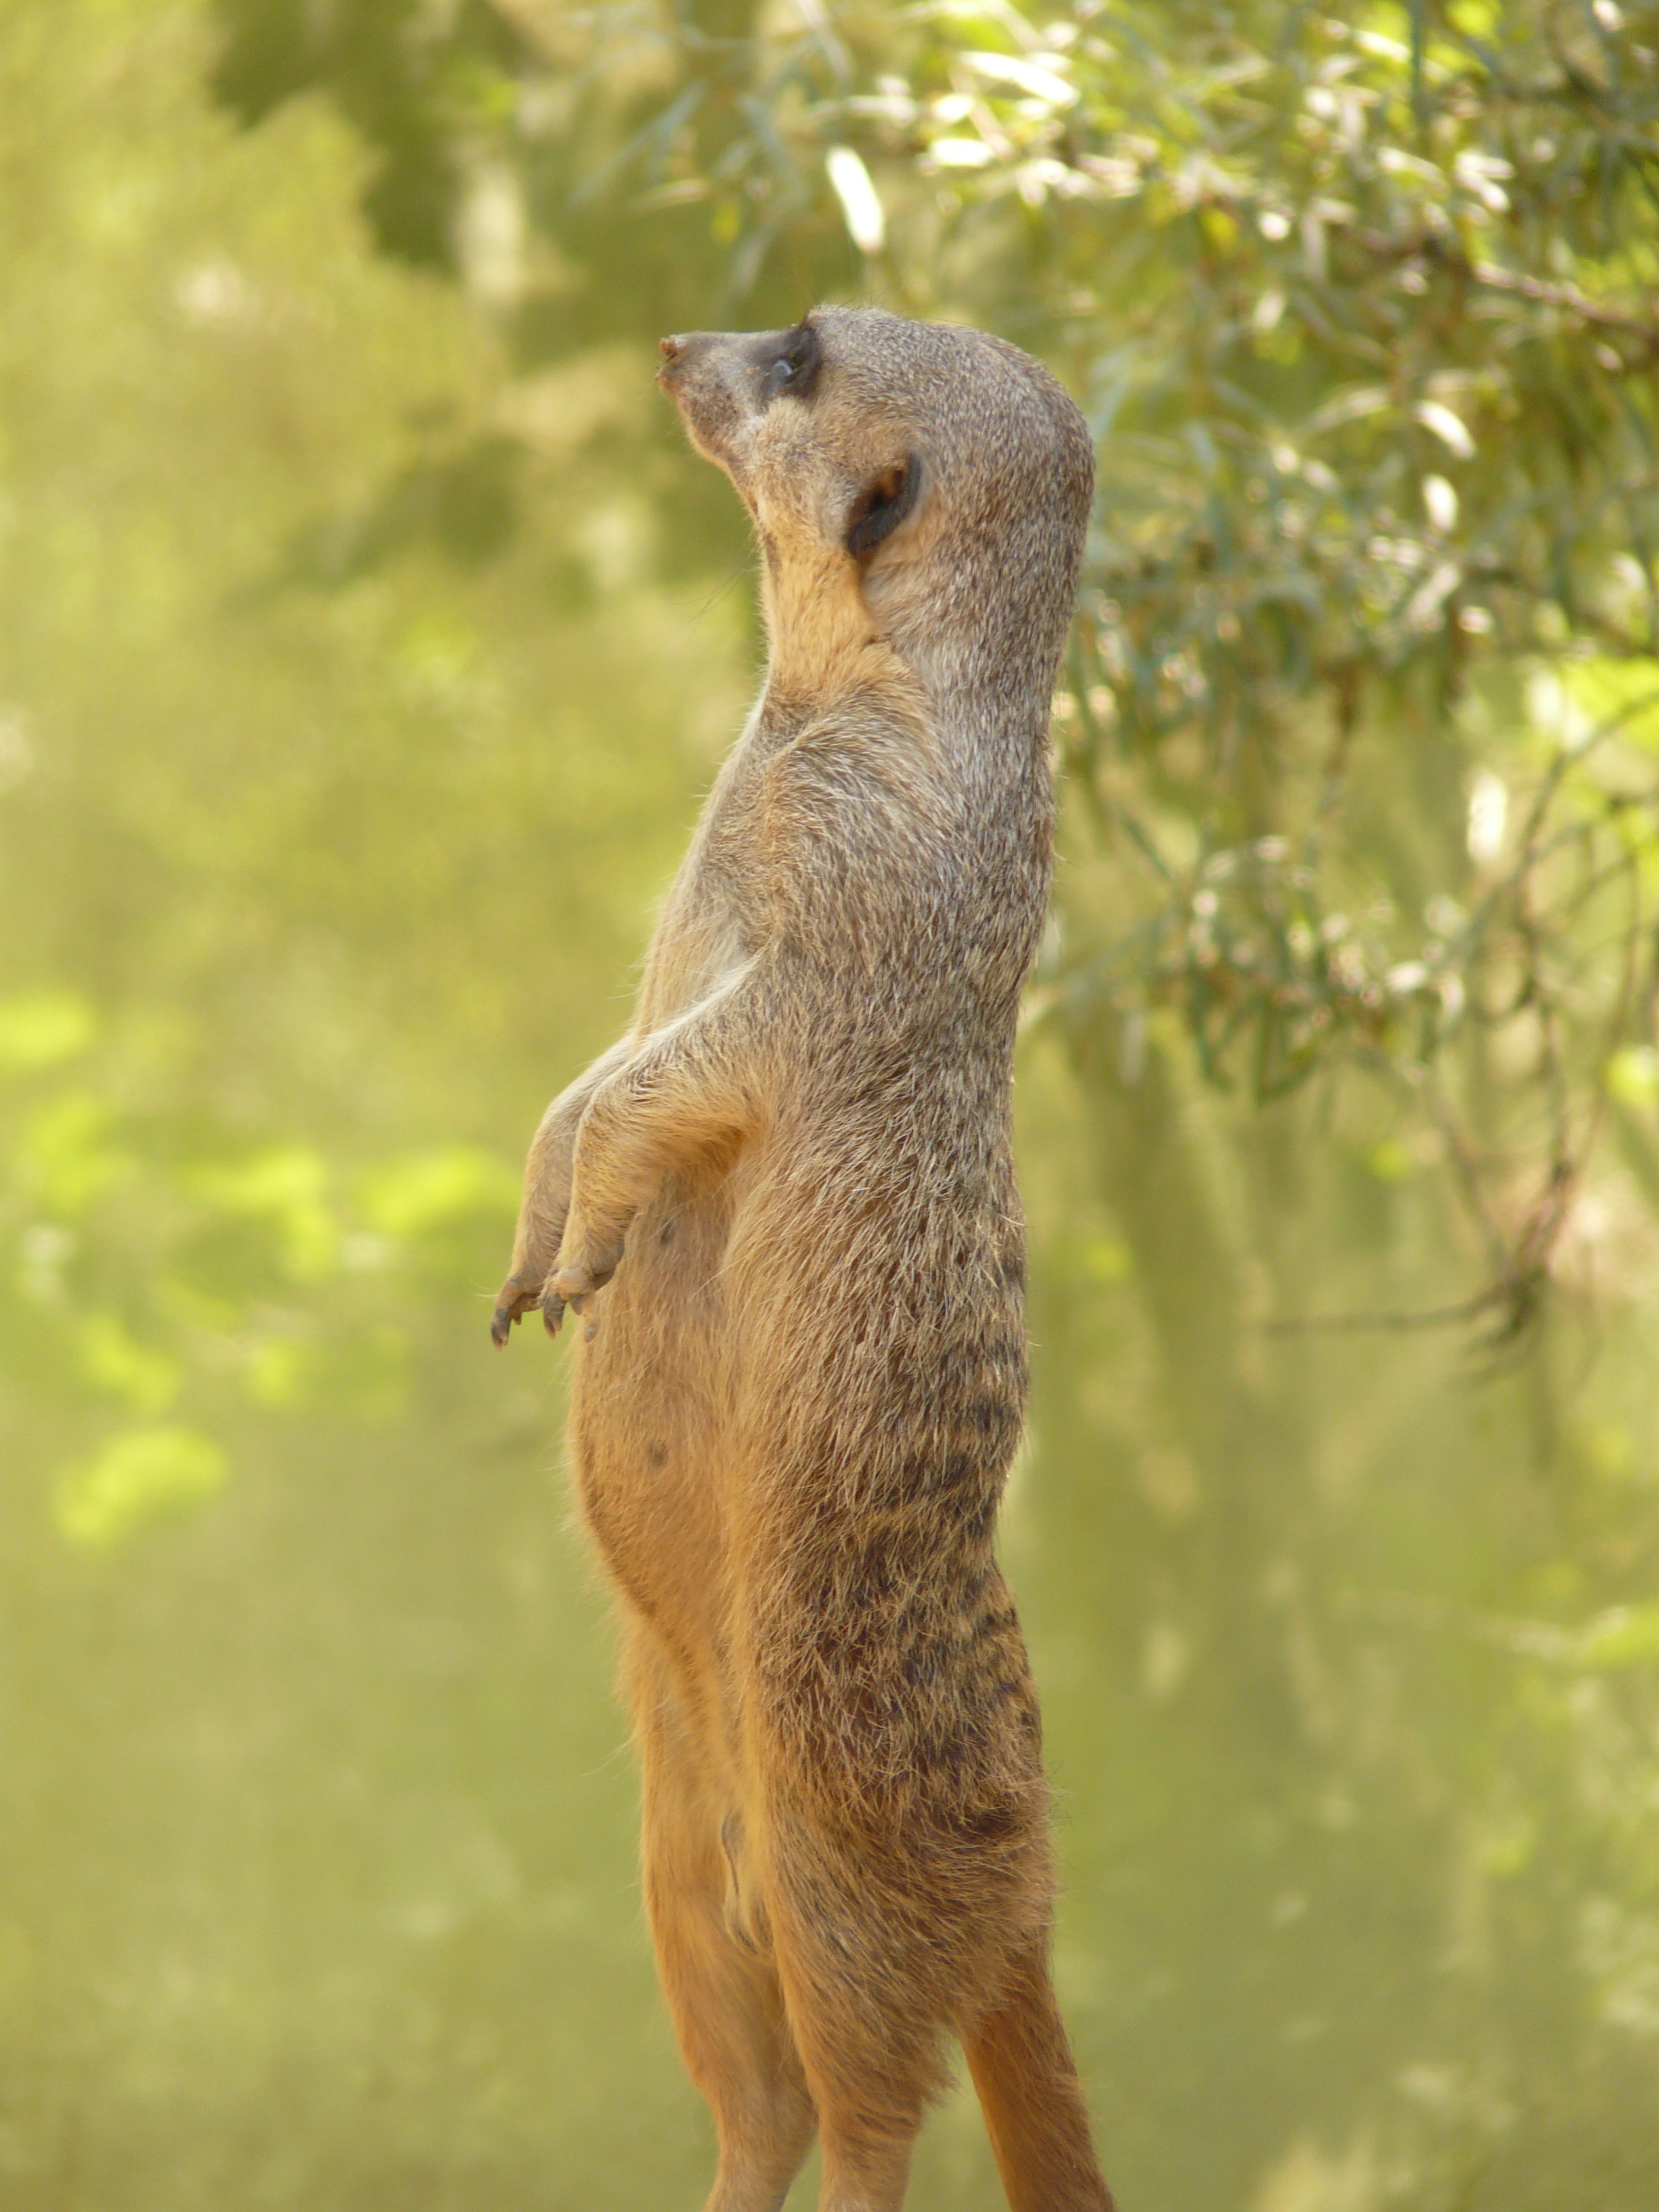
watch, animal, wildlife, zoo, africa, mammal, squirrel, rodent, fauna, vertebrate, funny, guard, meerkat, mongoose, zwergmanguste, active, lively, ausschau, fox squirrel